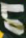
Number: 5